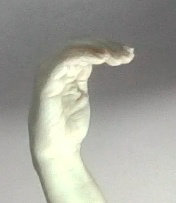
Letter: haa